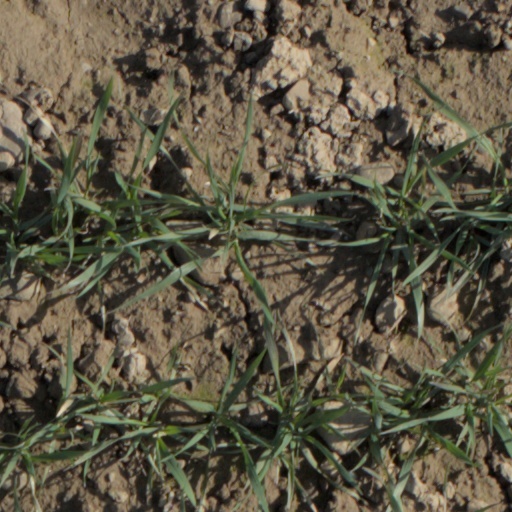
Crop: wheat